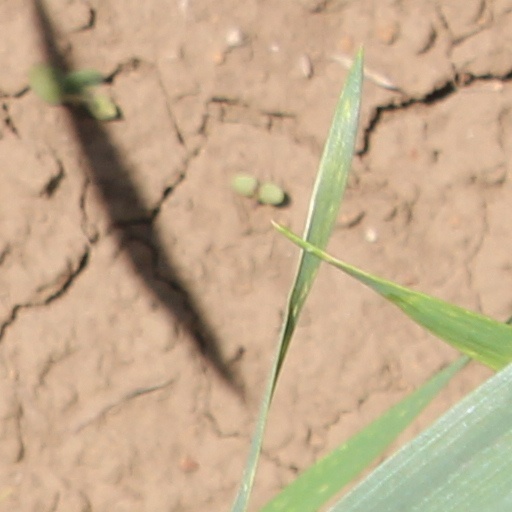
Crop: wheat